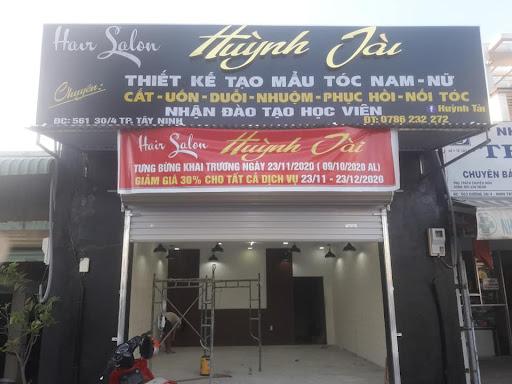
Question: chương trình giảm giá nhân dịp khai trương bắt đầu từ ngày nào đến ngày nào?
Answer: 23 tháng 11 đến ngày 23 tháng 12 năm 2020